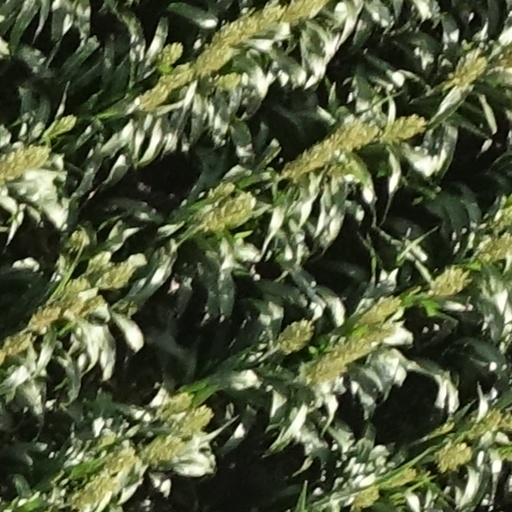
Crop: sorghum